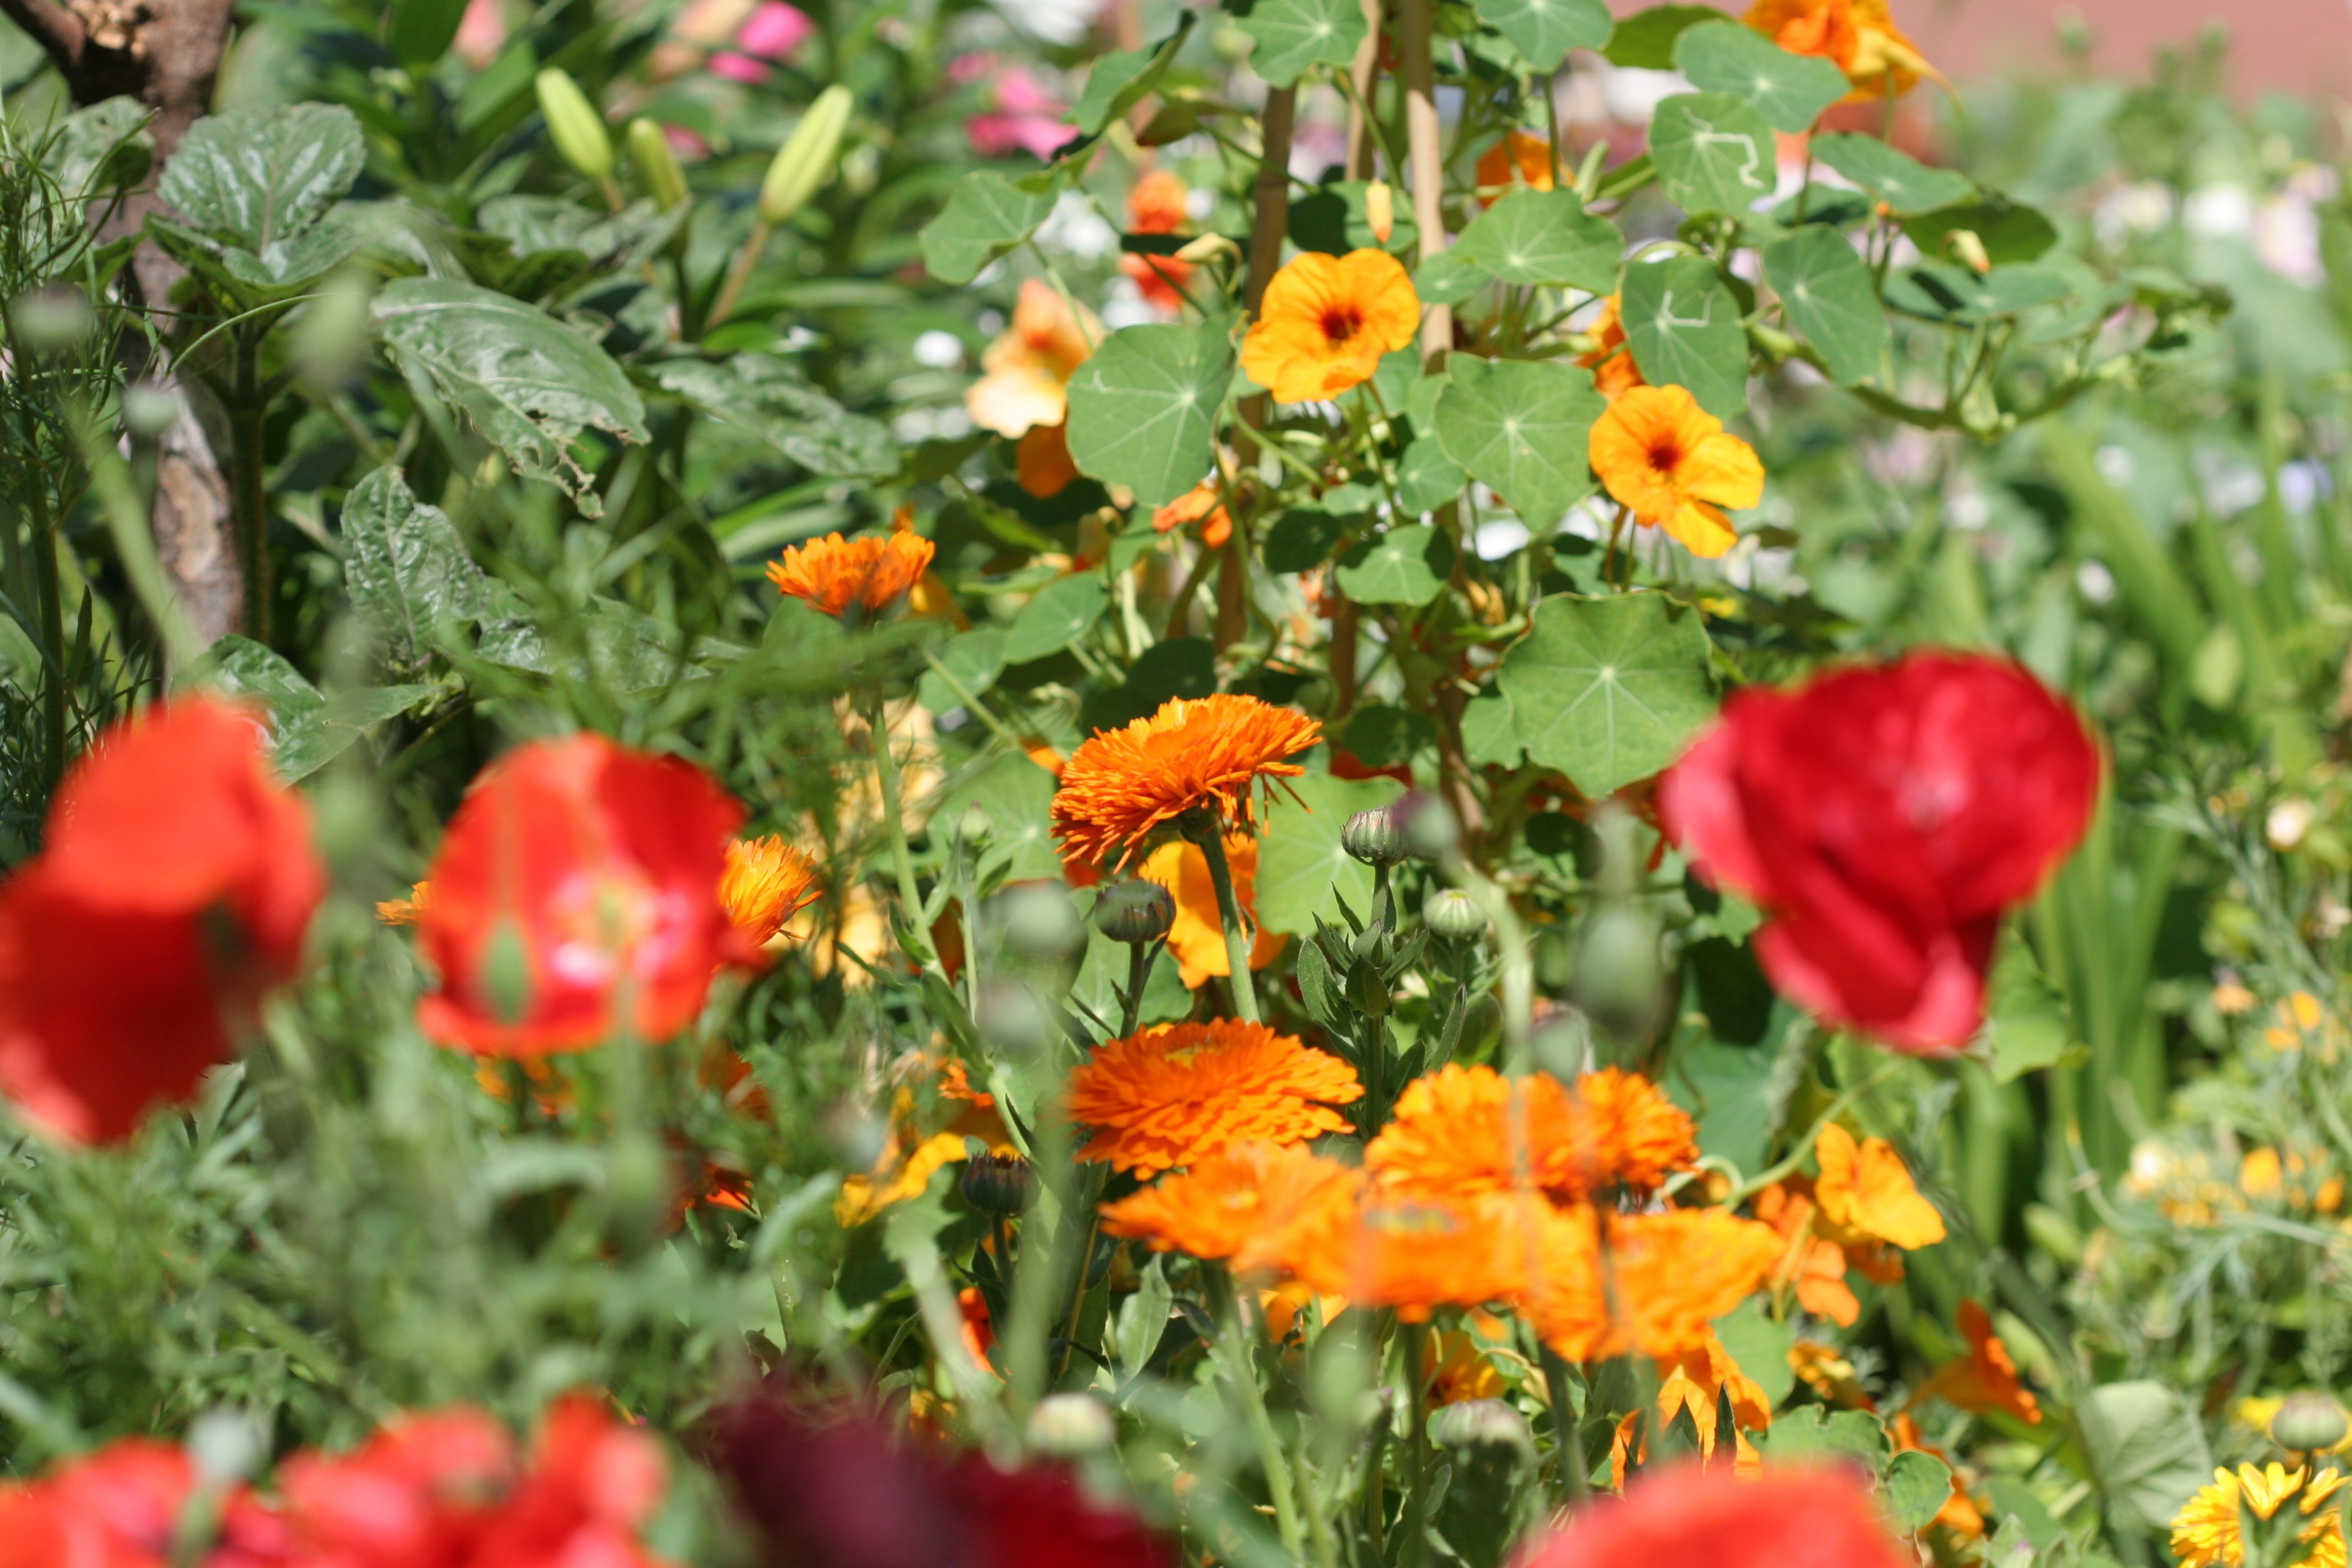
plant, meadow, flower, orange, red, herb, produce, botany, yellow, garden, flora, wildflower, klatschmohn, marigold, summer flowers, thunbergia, flowering plant, annual plant, land plant, fire color